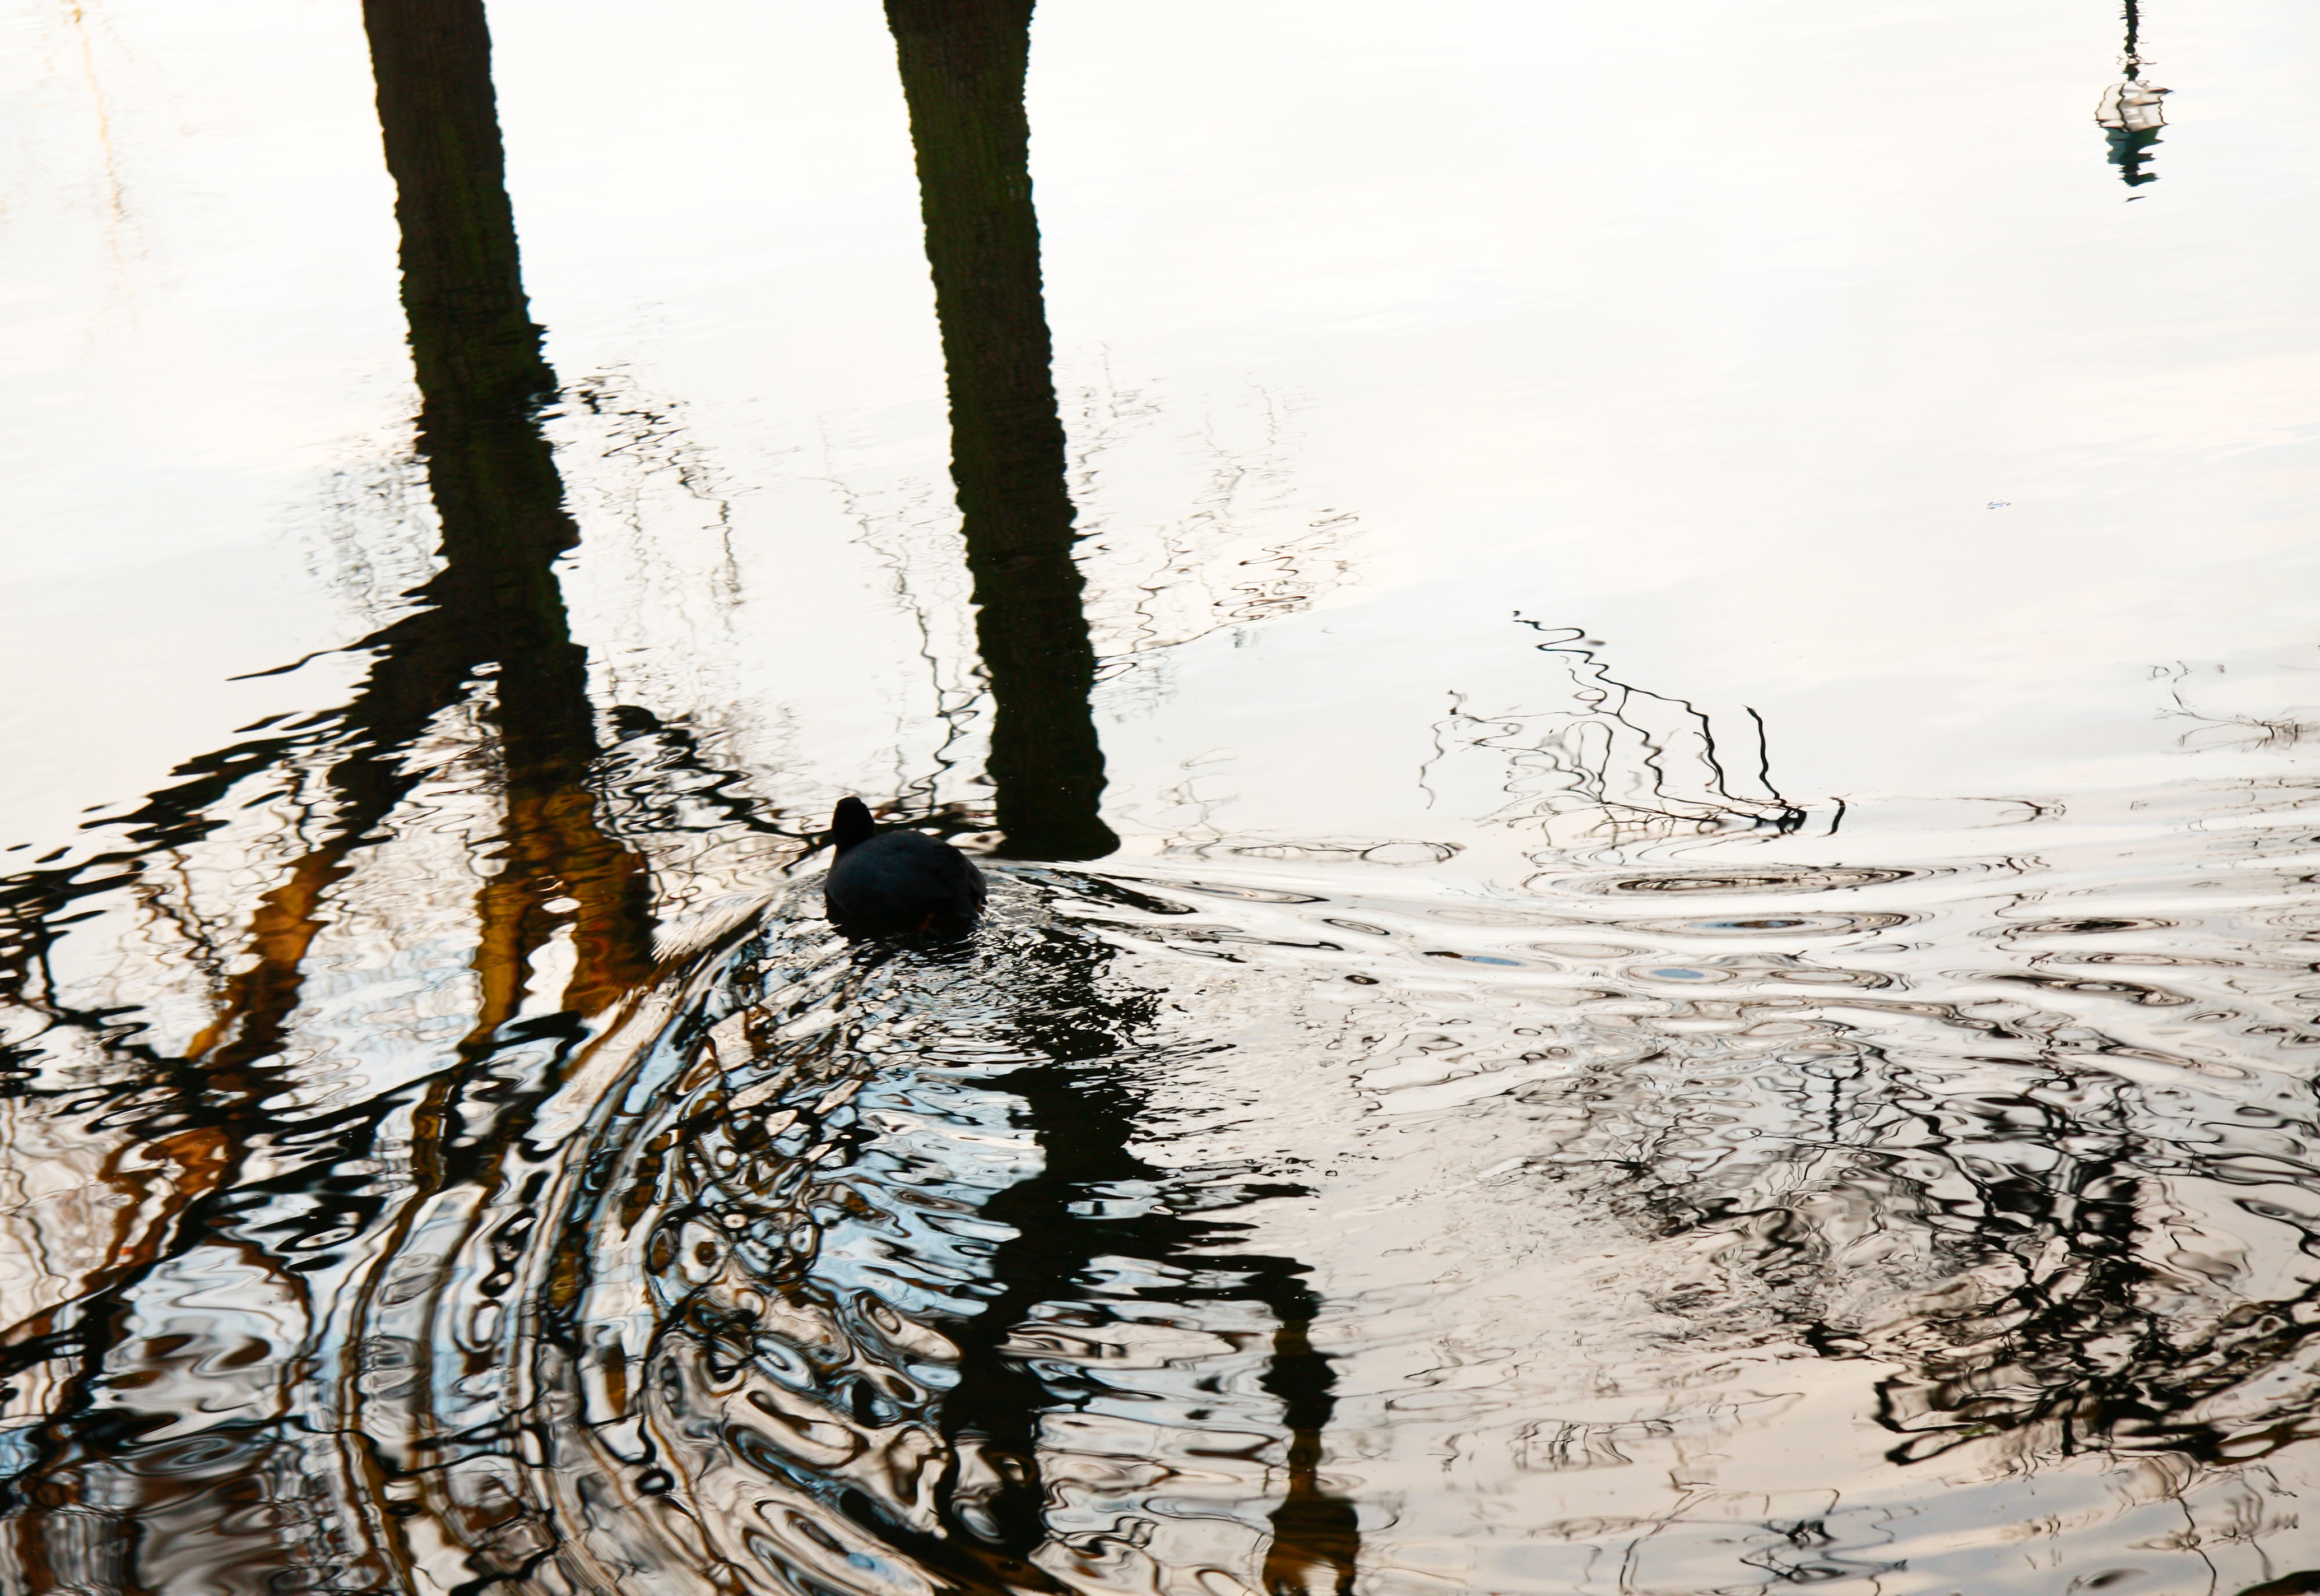
tree, water, nature, branch, snow, winter, ice, spring, reflection, weather, season, freezing, woody plant